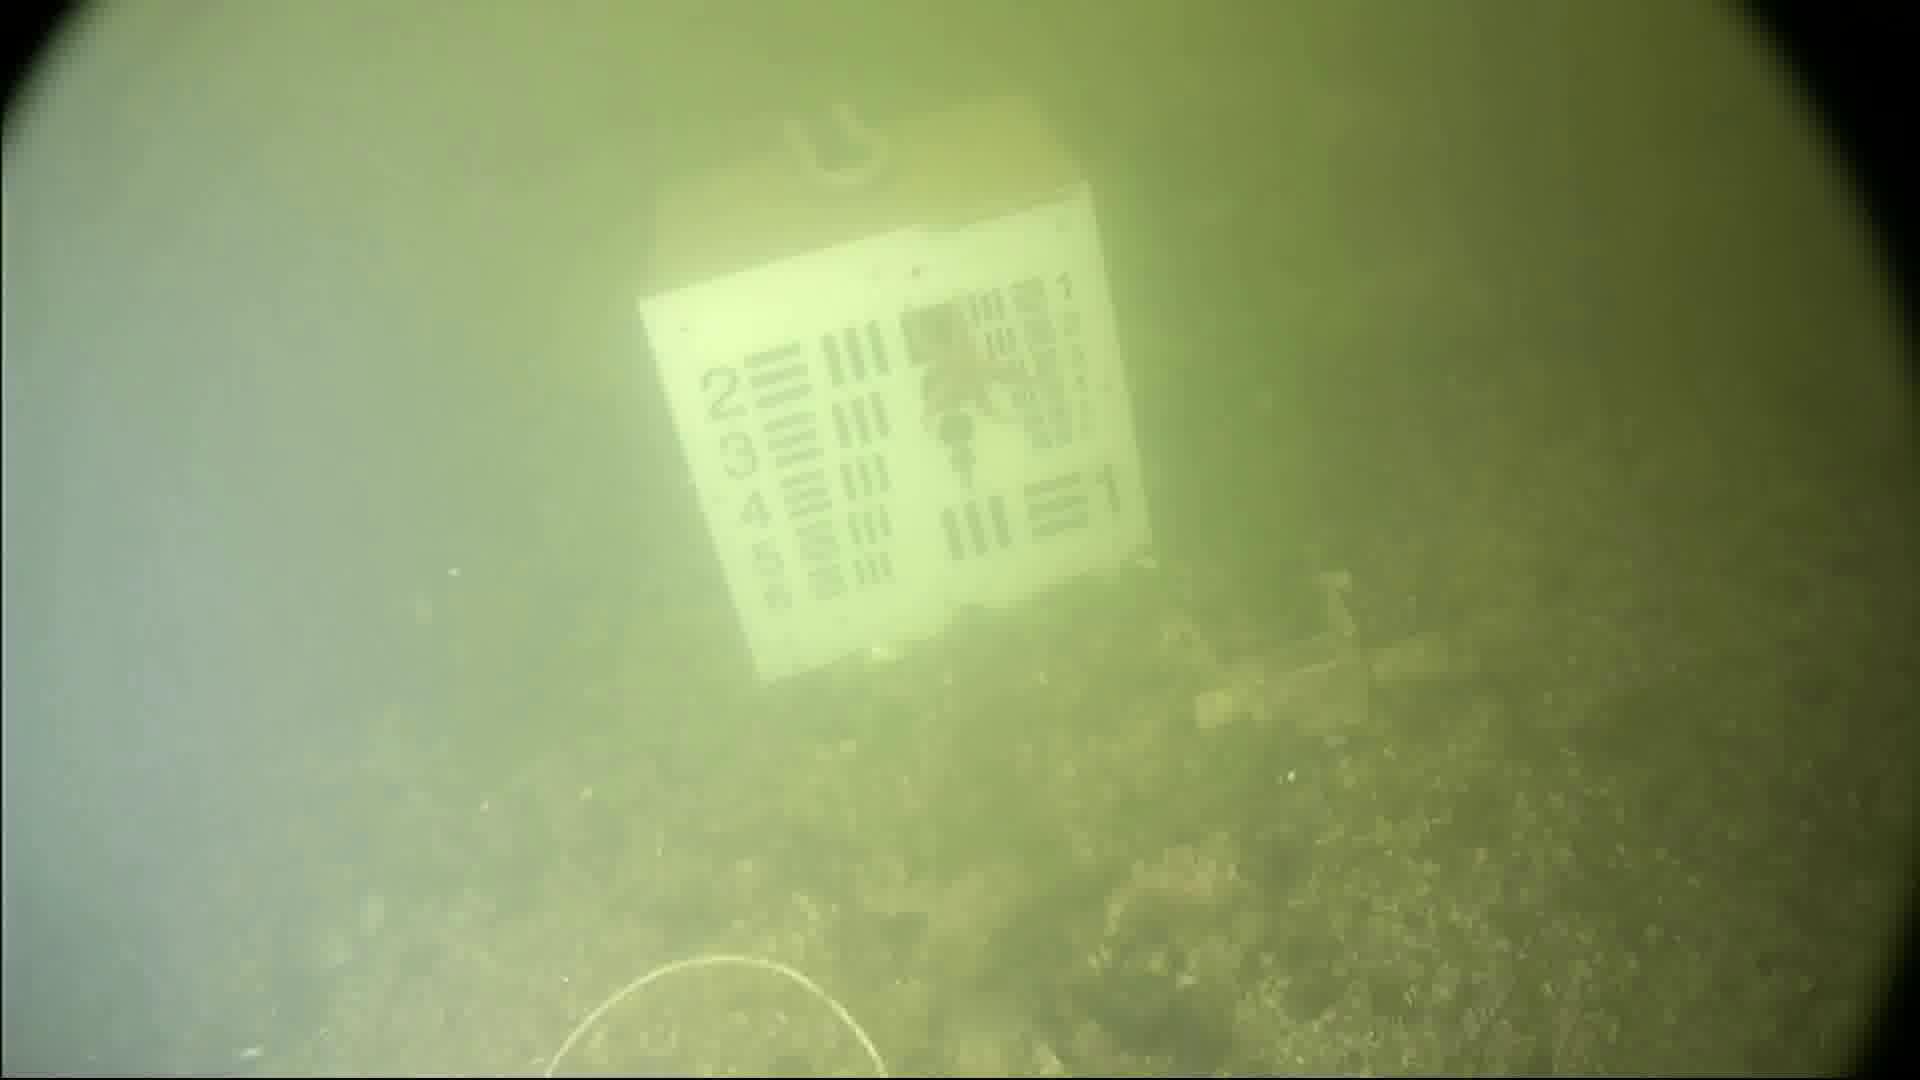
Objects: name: starfish